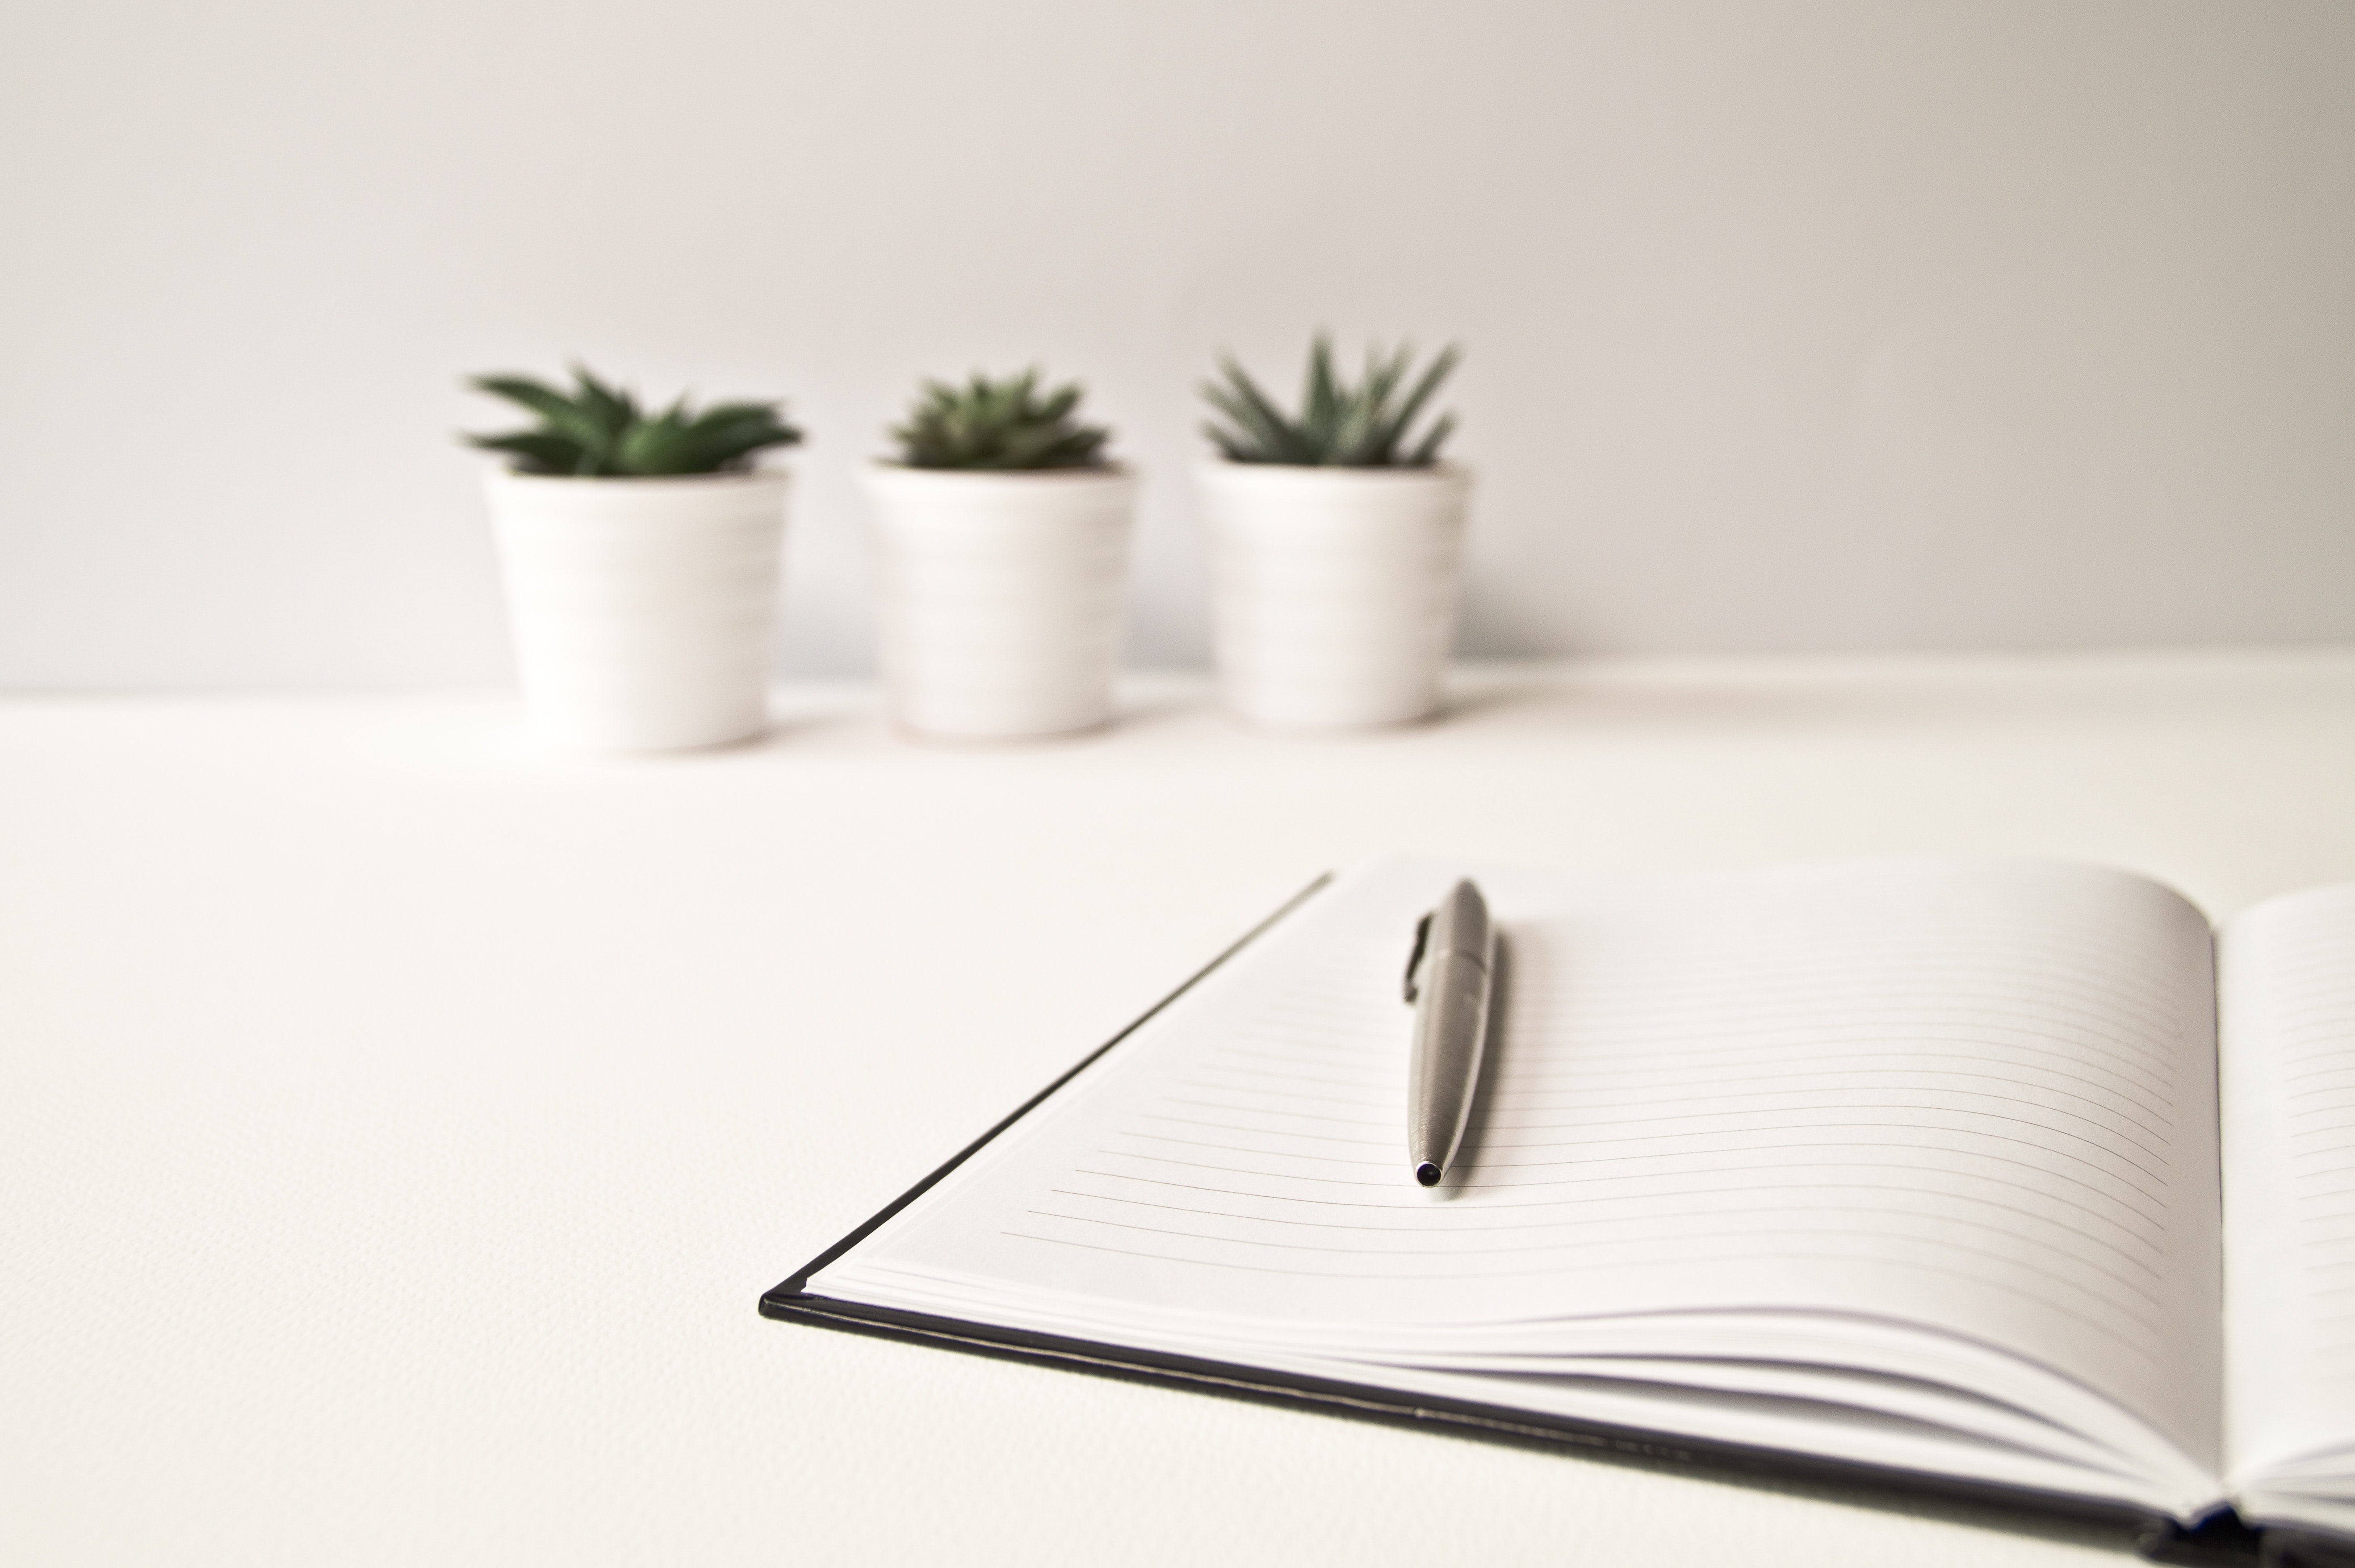
white, table, desk, furniture, paper, notebook, beige, plant, writing, still life photography, shelf, linens, tableware, rectangle, tablecloth, office supplies, paper product